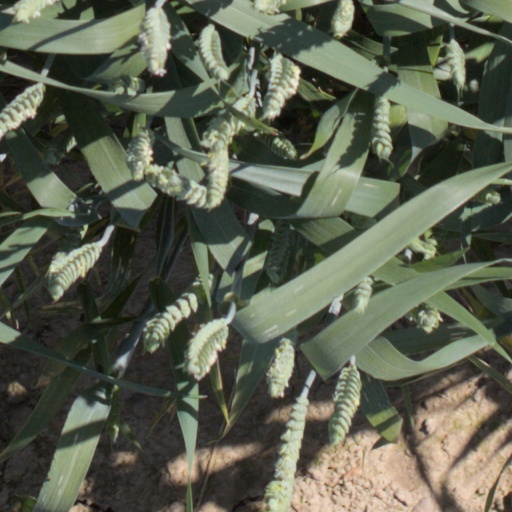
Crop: wheat